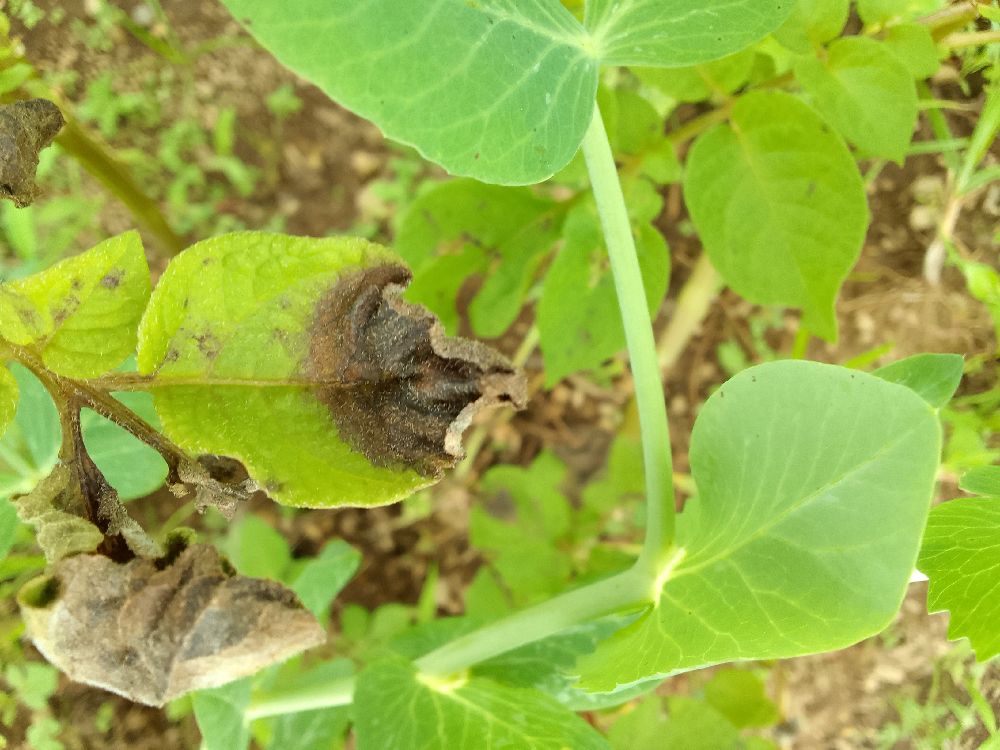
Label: Late blight